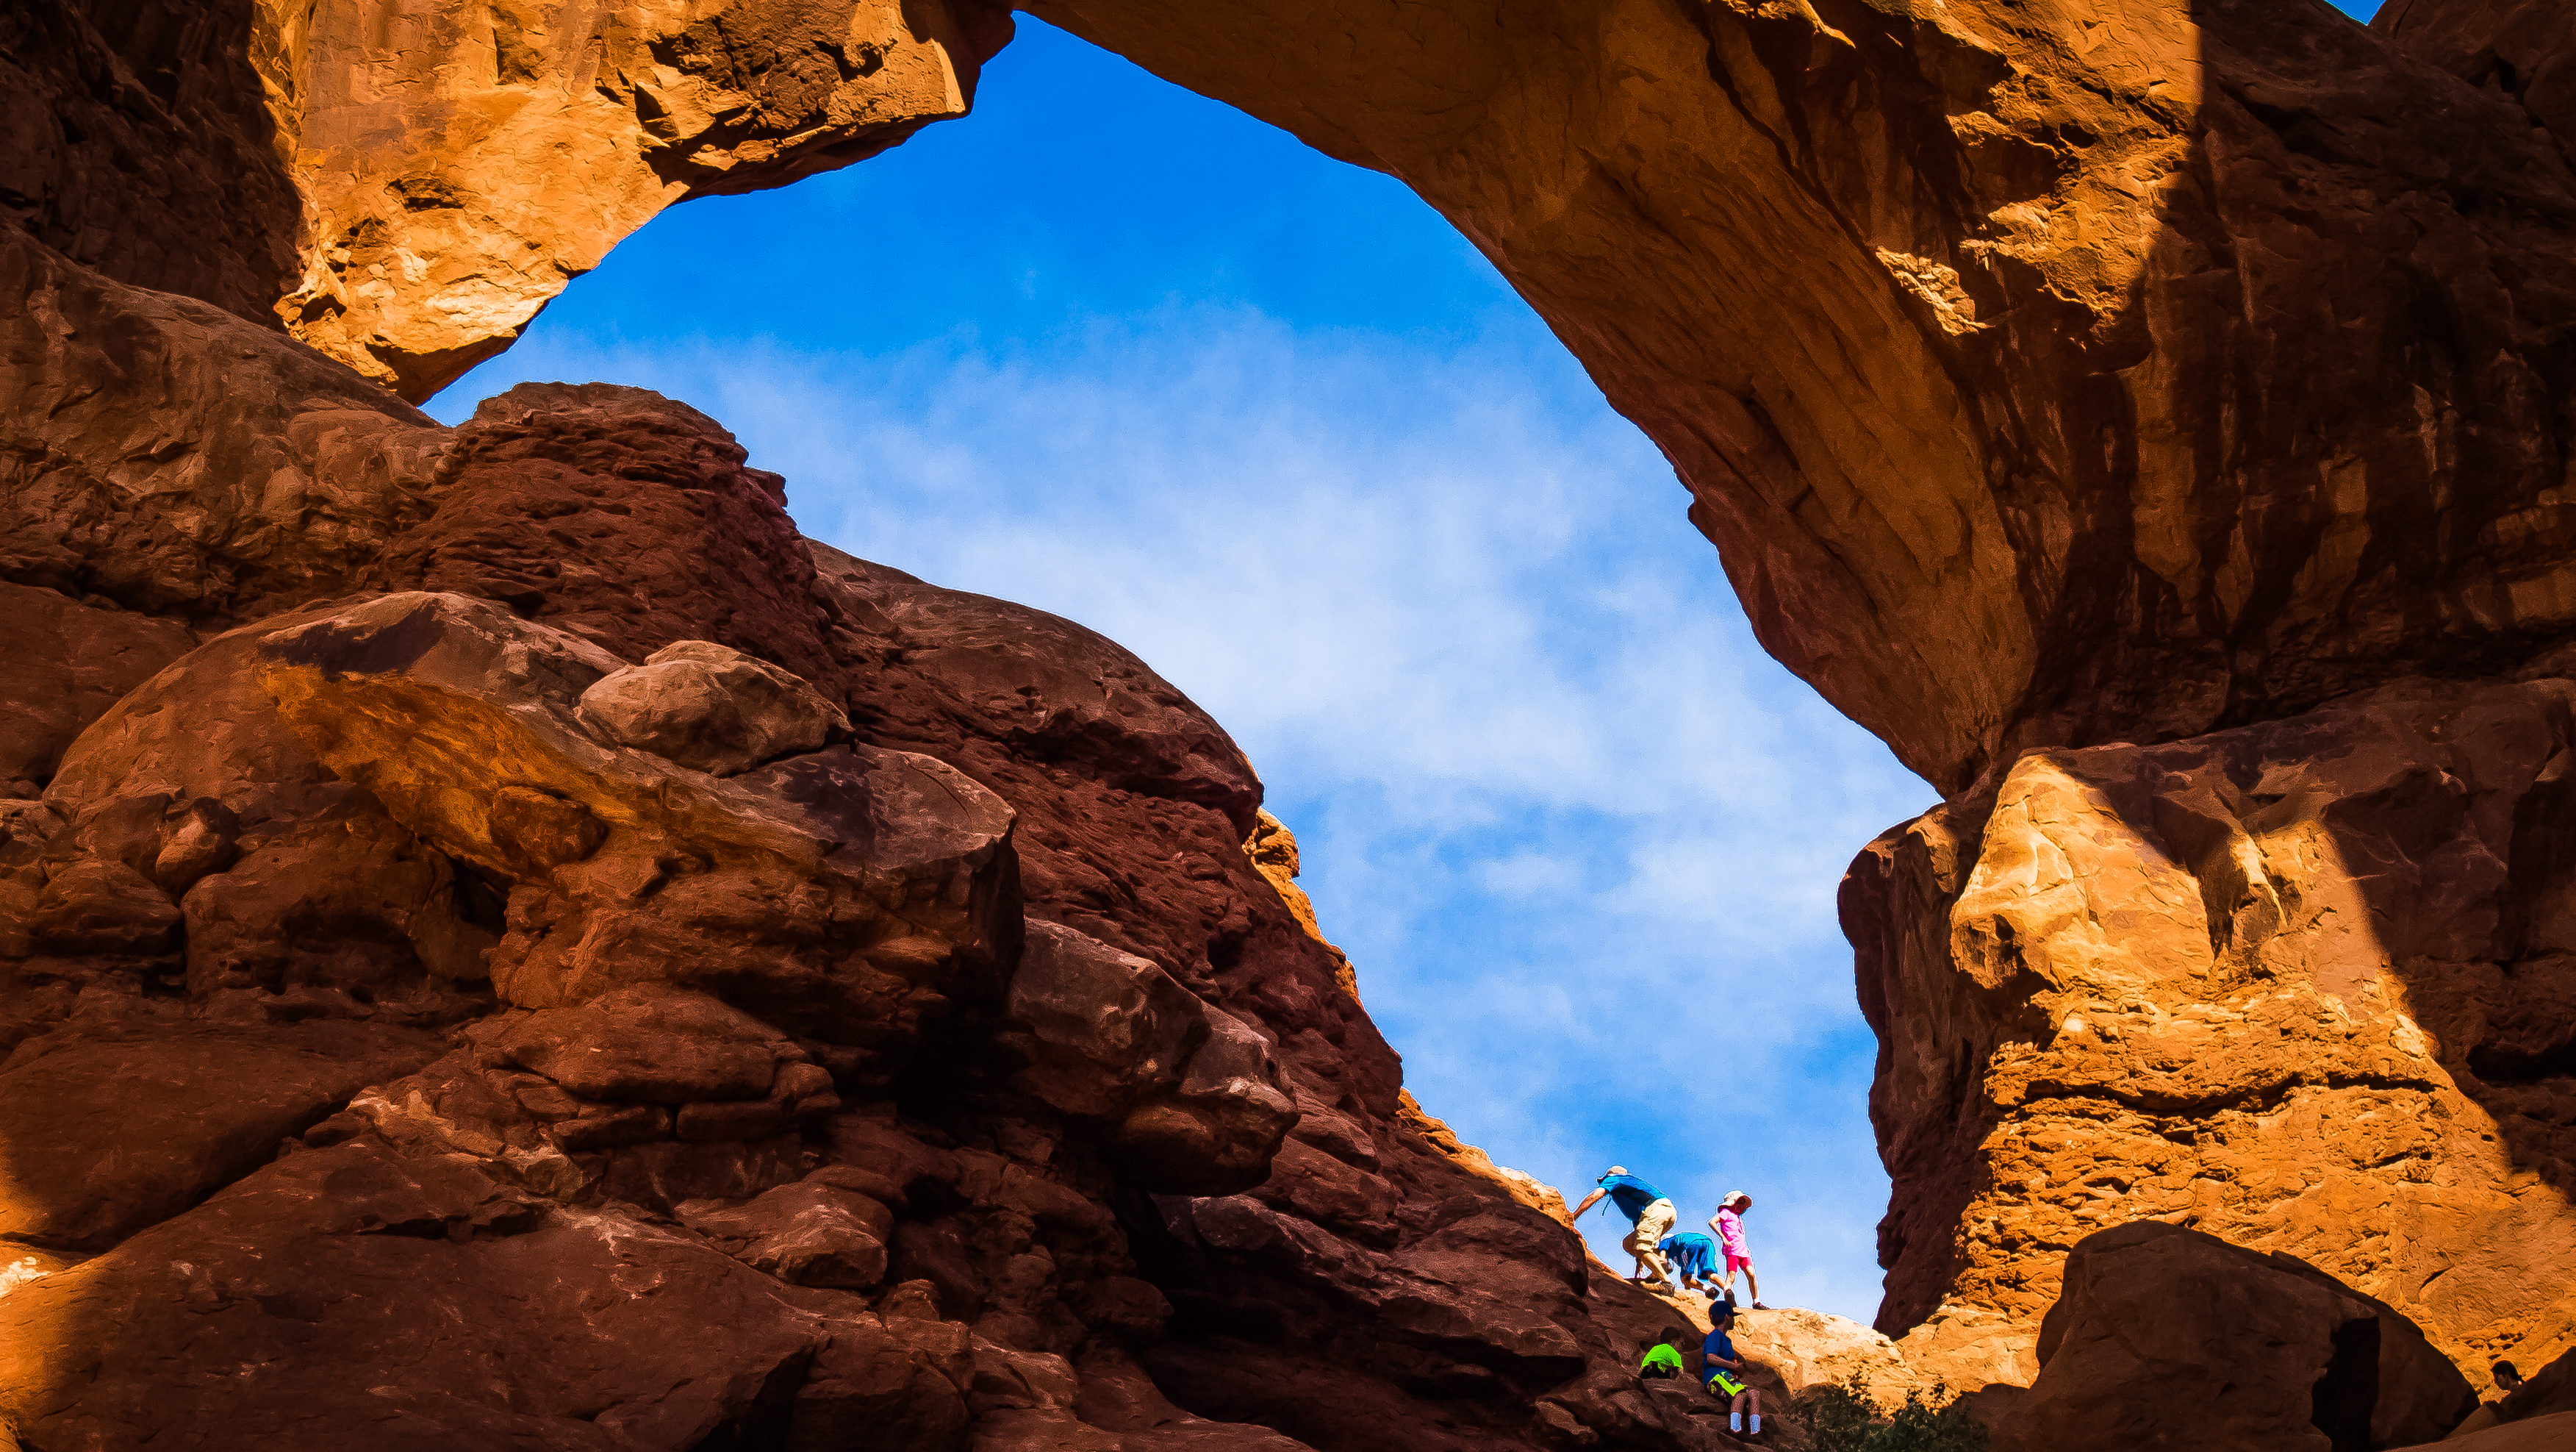
nature, outdoor, rock, people, sky, desert, adventure, valley, travel, formation, arch, action, park, frame, blue, canyon, terrain, material, climb, activity, national, family, kids, candid, west, creativecommons, american, geology, arches, utah, double, beauty, western, wadi, landform, natural arch, geographical feature